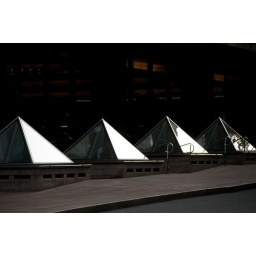
Triangle shaped windows on a building in Boston, Massachusetts, USA